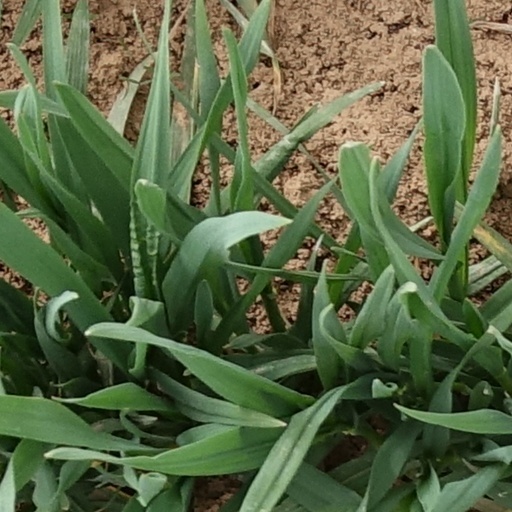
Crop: wheat